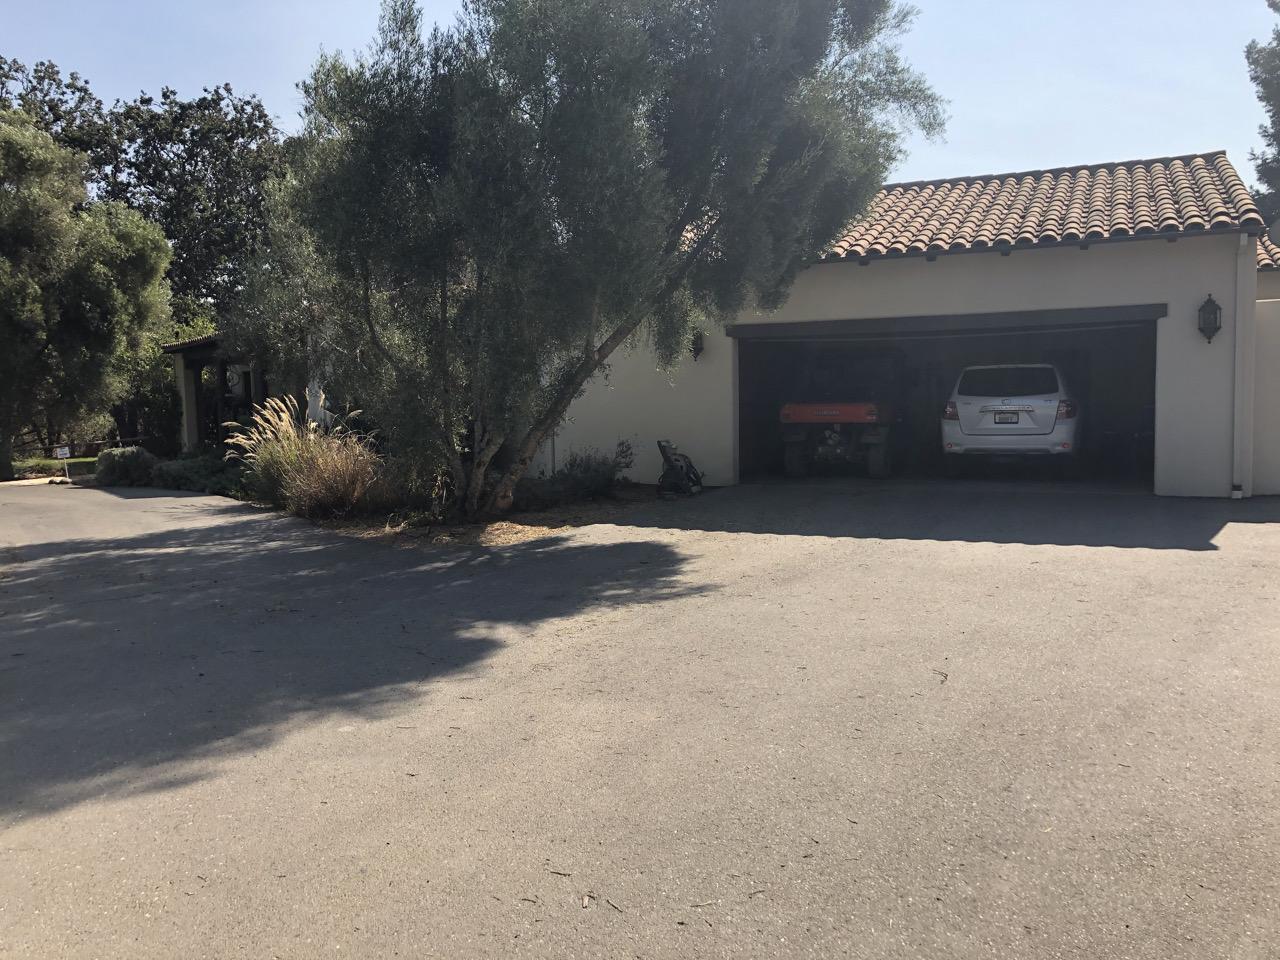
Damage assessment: no_damage